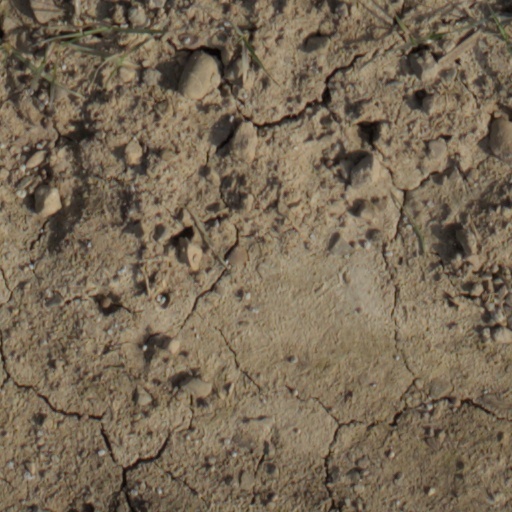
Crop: wheat